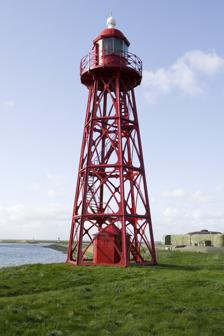
Building: Den Oever Lighthouse
Country: Netherlands
Year built: 1884
Lighthouse Den Oever Lighthouse Wieringen Den Oever Lighthouse Location Den Oever Netherlands Coordinates 52°56′07.2″N 5°02′32.0″E / 52.935333°N 5.042222°E / 52.935333; 5.042222 Tower Constructed 1885 Construction cast iron skeletal tower Height 16 metres (52 ft) Shape hexagonal pyramidal tower with balcony and lantern Markings red tower and lantern, white ball on top of lantern Heritage Rijksmonument Light First lit 1930 Deactivated 2009 Focal height 15 metres (49 ft) Intensity 1,300 cd Range white: 10 nautical miles (19 km) red: 7 nautical miles (13 km) green: 7 nautical miles (13 km) Characteristic Iso WRG 5s. Netherlands no. 2064 The Den Oever Lighthouse is a cast iron lighthouse in Den Oever , the Netherlands , on the Wadden Sea . Erected in 1885, it was originally located at the western end of the former island of Wieringen where it served as the rear light of a pair of leading lights . In 1930, when the Afsluitdijk was finished, the tower was relocated to the eastern end of Wieringen at Den Oever. While the light was first directed the Wadden Sea, it was moved southward in 1932 and turned to face the IJsselmeer . It was deactivated in 2009. A previous lighthouse in Den Oever was established in 1918. It was moved to Zeughoek in 1930. See also Netherlands portal List of lighthouses in the Netherlands Penn & Bauduin , The fabricators/constructors of the lighthouse References